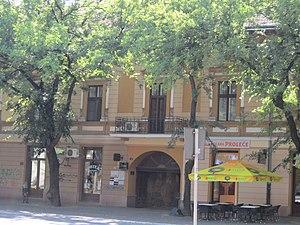
Les monuments culturels protégés constituent une catégorie de monuments de Serbie inscrits sur une liste de monuments bénéficiant de la protection de l'État. Il s'agit d'une troisième catégorie de monuments protégés classés, par leur importance, après les monuments culturels d'importance exceptionnelle et les monuments culturels de grande importance.
Le bâtiment situé 8 rue Štrosmajerova à Subotica est situé à Subotica, dans la province de Voïvodine et dans le district de Bačka septentrionale, en Serbie. Il est inscrit sur la liste des monuments culturels protégés de la République de Serbie.
Cet article recense les monuments culturels du district de Bačka septentrionale en Serbie, dans la province autonome de Voïvodine.